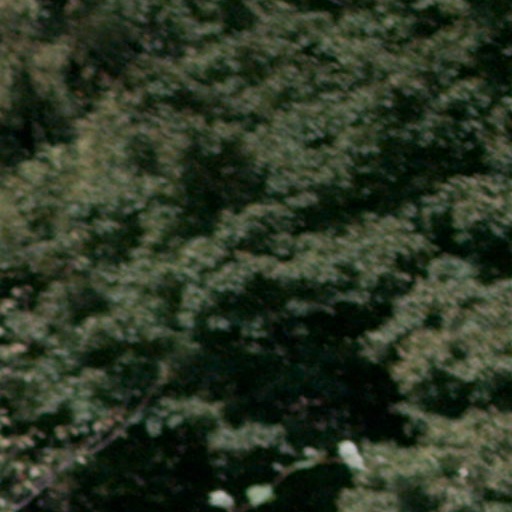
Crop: cassava